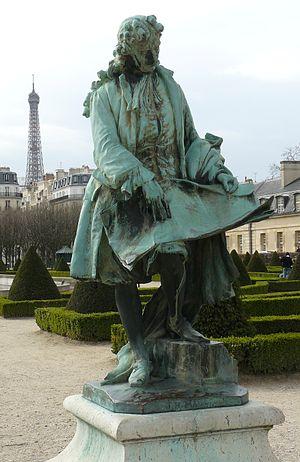
Statue de Jules Harduin-Mansart par Ernest Henri Dubois (1863-1930) - bronze, jardin de l'intendant, les Invalides, Paris (7e arrond.)
Ernest Henri Dubois, né le 16 mars 1863 à Dieppe, et mort le 30 décembre 1930 à Paris, est un sculpteur et médailleur français.
Le jardin de l'Intendant est un espace vert du 7ᵉ arrondissement de Paris, en France.